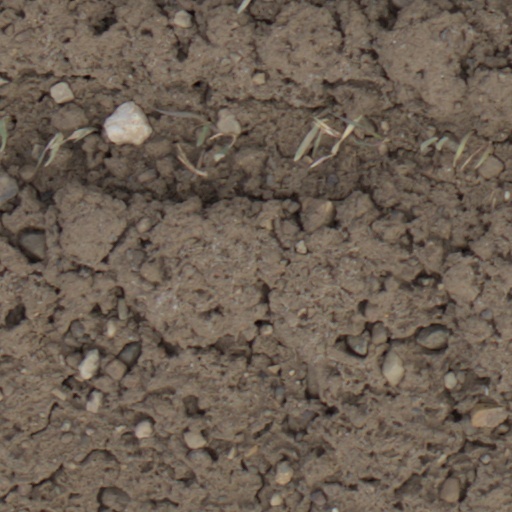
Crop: wheat